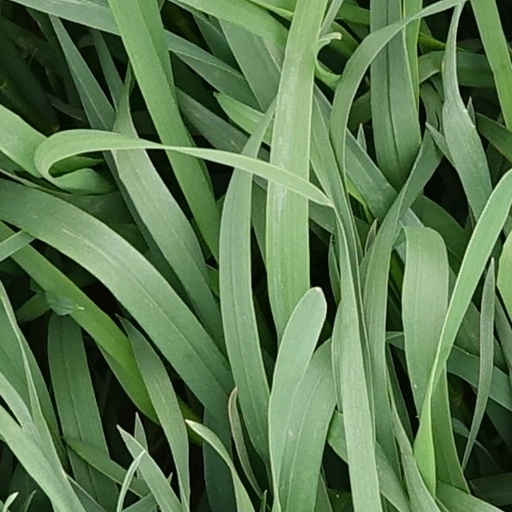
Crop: wheat